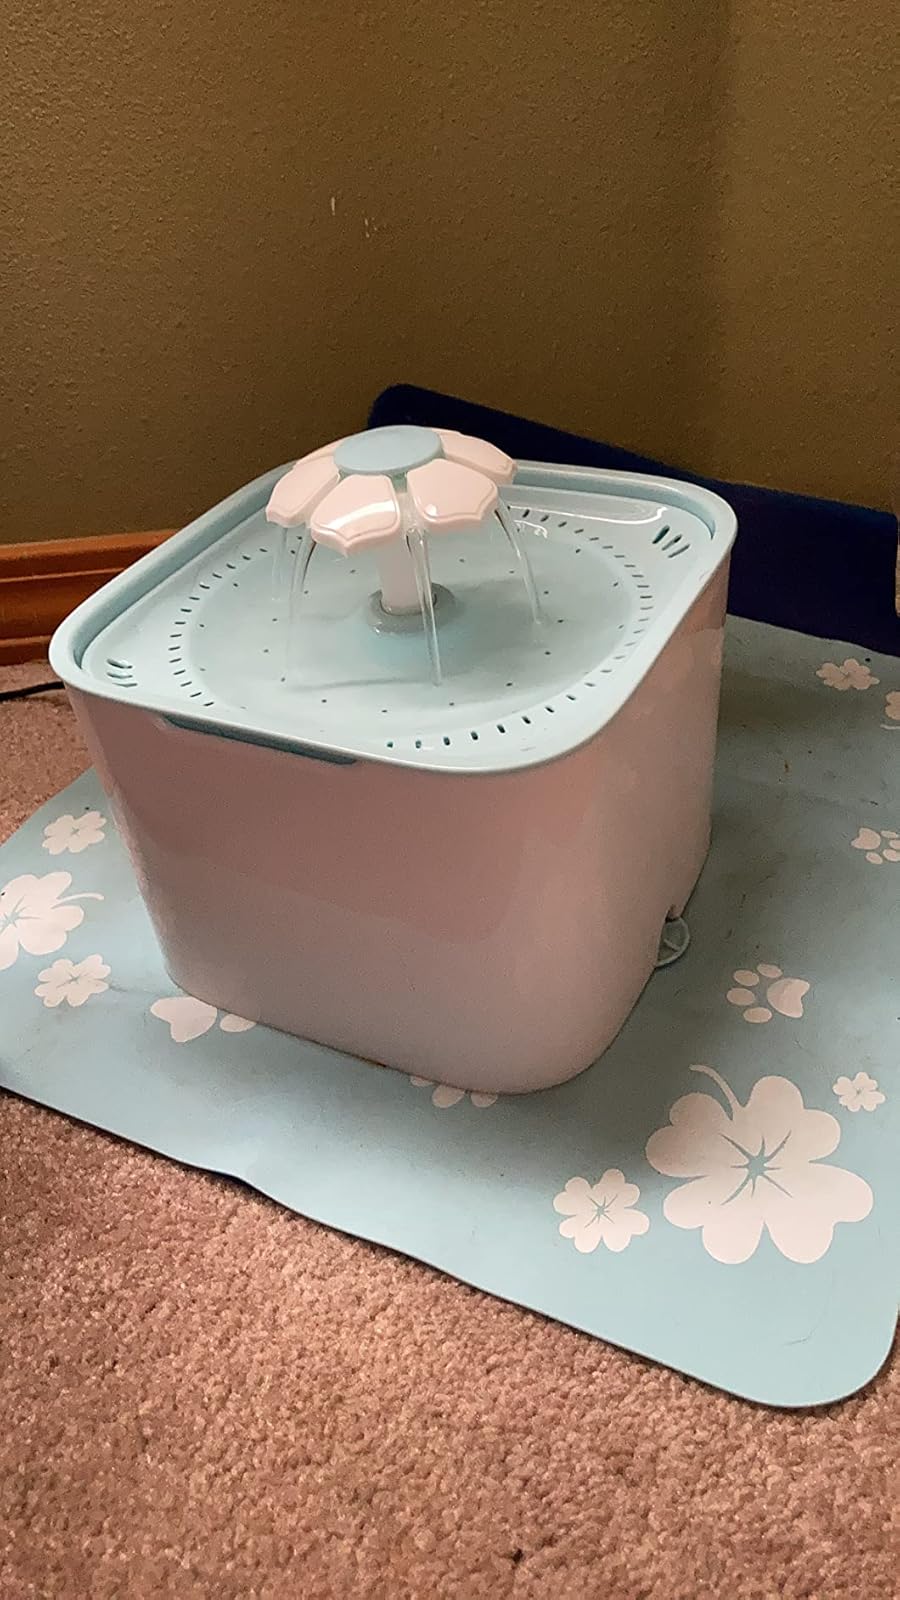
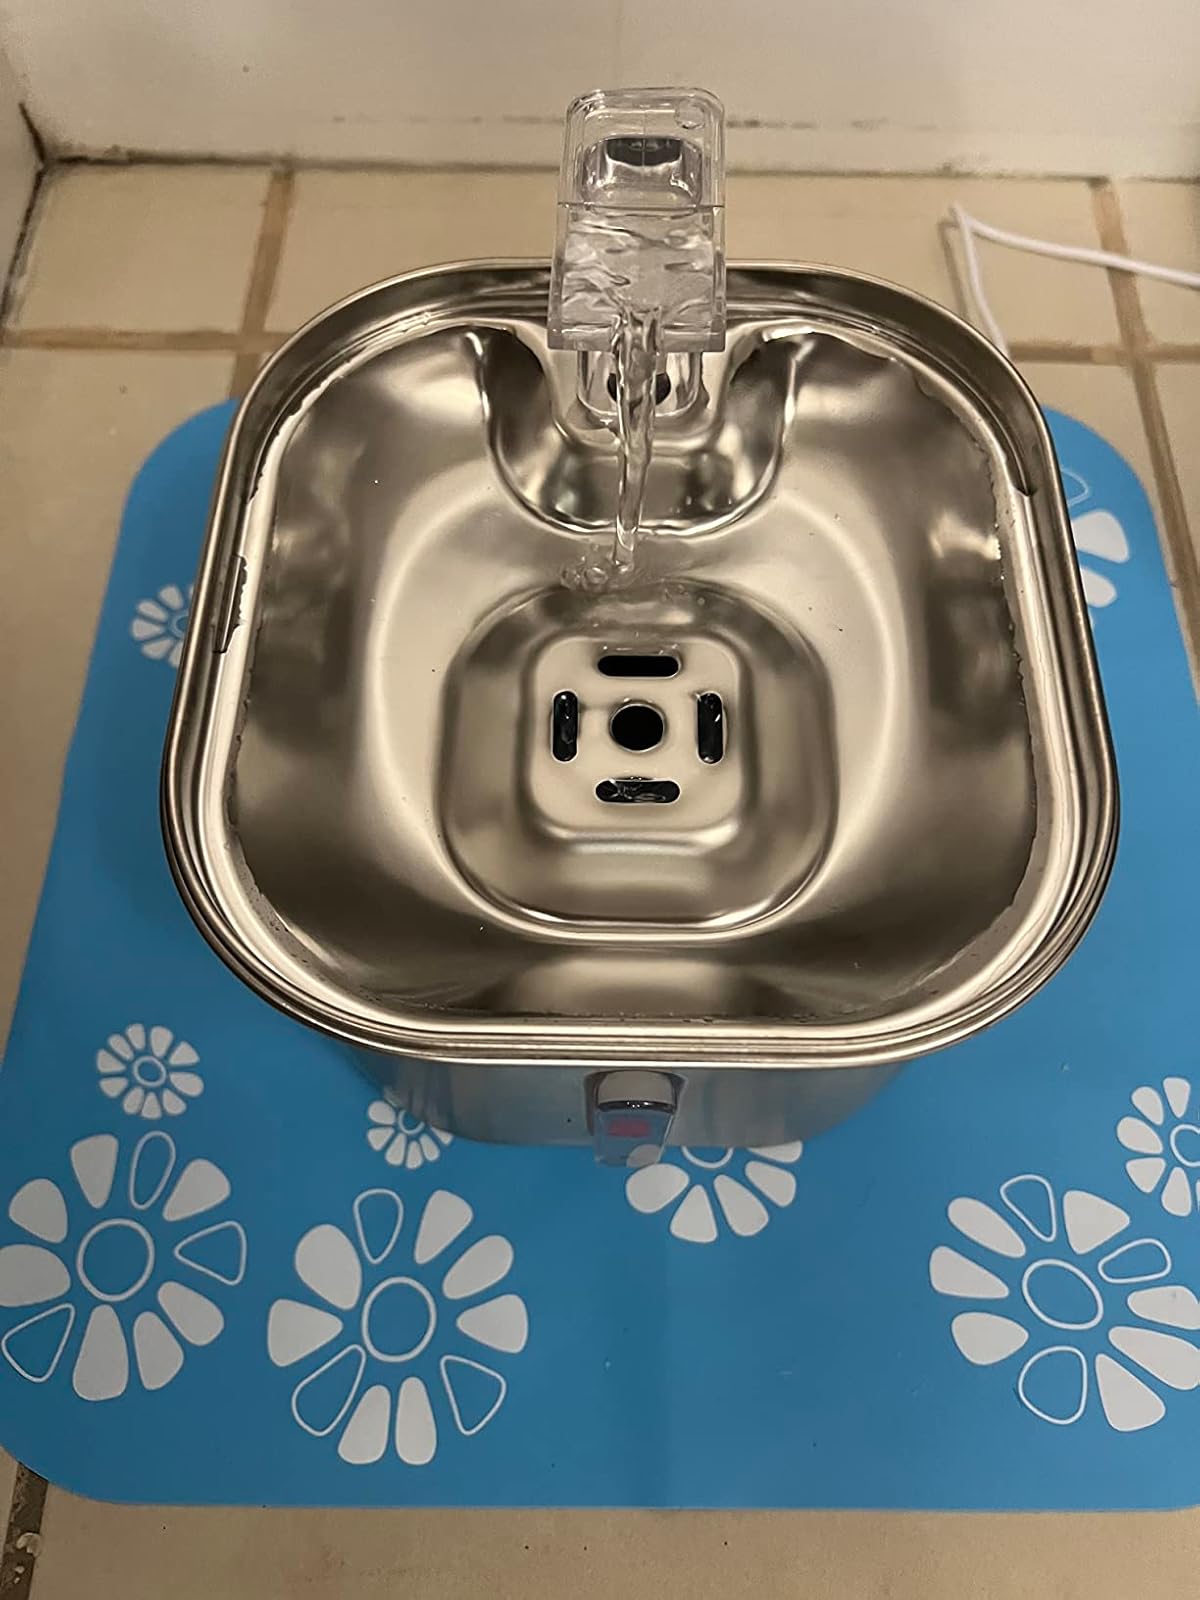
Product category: items_bowl
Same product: no